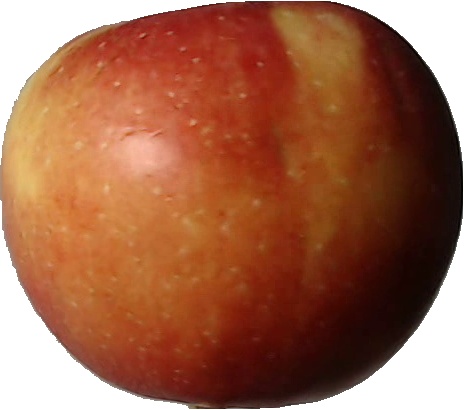
Label: apple_braeburn_1